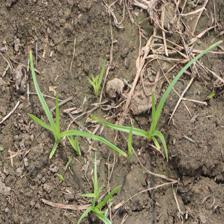
Label: Grass